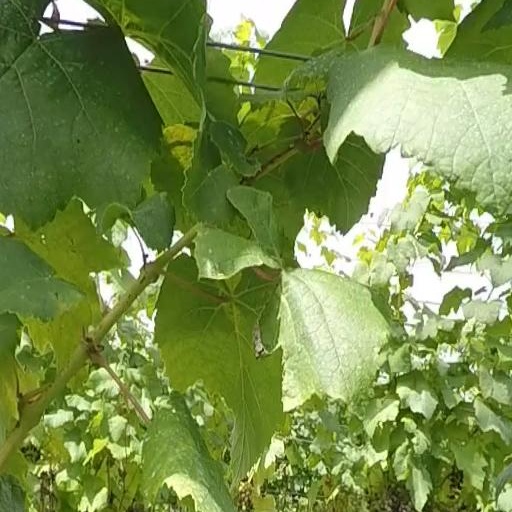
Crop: grape